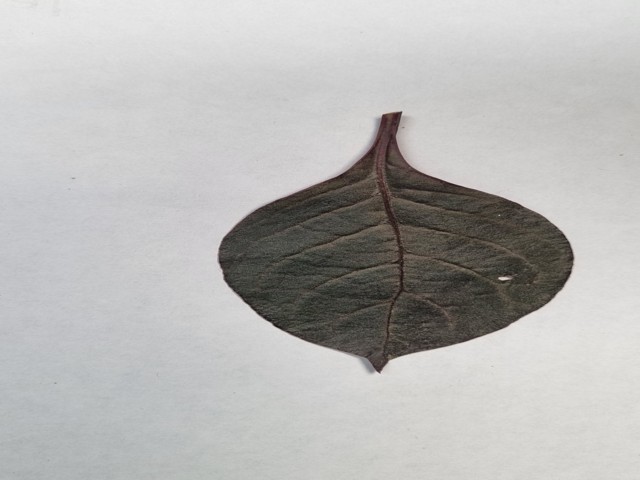
Plant: kalochitra